Béon, Ain

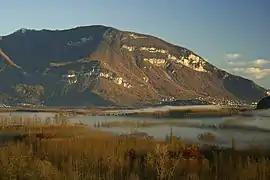
Grand Colombier and the Lavours wetlands

Béon is a former commune in the Ain department in eastern France. On 1 January 2023, it was merged into the new commune of Culoz-Béon.